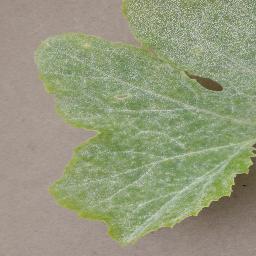
Label: Squash___Powdery_mildew